Type 56 assault rifle

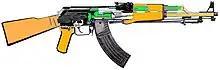
The gas-operated mechanism of a Type 56 rifle.

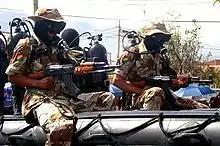
Bolivian Marines sitting on inflatable boats, carrying Type 56 rifles and scuba equipment during a military parade in Cochabamba.

Originally, the Type 56 was a direct copy of the AK-47's final iteration, the Type 3 AK, and featured a milled receiver. Starting in the mid-1960s, the guns were manufactured with stamped receivers much like the Soviet AKM. Visually, most versions of the Type 56 are distinguished from the AK-47 and AKM by the fully enclosed hooded front sight (all other AK pattern rifles, including those made in Russia, have a partially open front sight). Many versions also feature a folding bayonet attached to the barrel just aft of the muzzle. There are three different types of bayonets made for Type 56 rifles.